EU Tauri

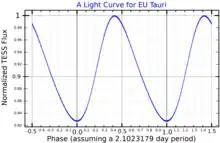
A light curve for EU Tauri, plotted from "TESS" data

The variability of this star was first reported by C. Hoffmeister in 1949, who later reported it as not variable. It was initially classified as an eclipsing binary of the W Ursae Majoris type by F. B. Wood and associates in 1963, based on observations by T. A. Azarnova in 1950–1951. Analysis of photoelectric data by E. F. Guinan in 1966 suggested this is instead a cepheid-type variable with a short pulsation period of about 2.105 days. He refined this period to 2.1051 days in 1972.